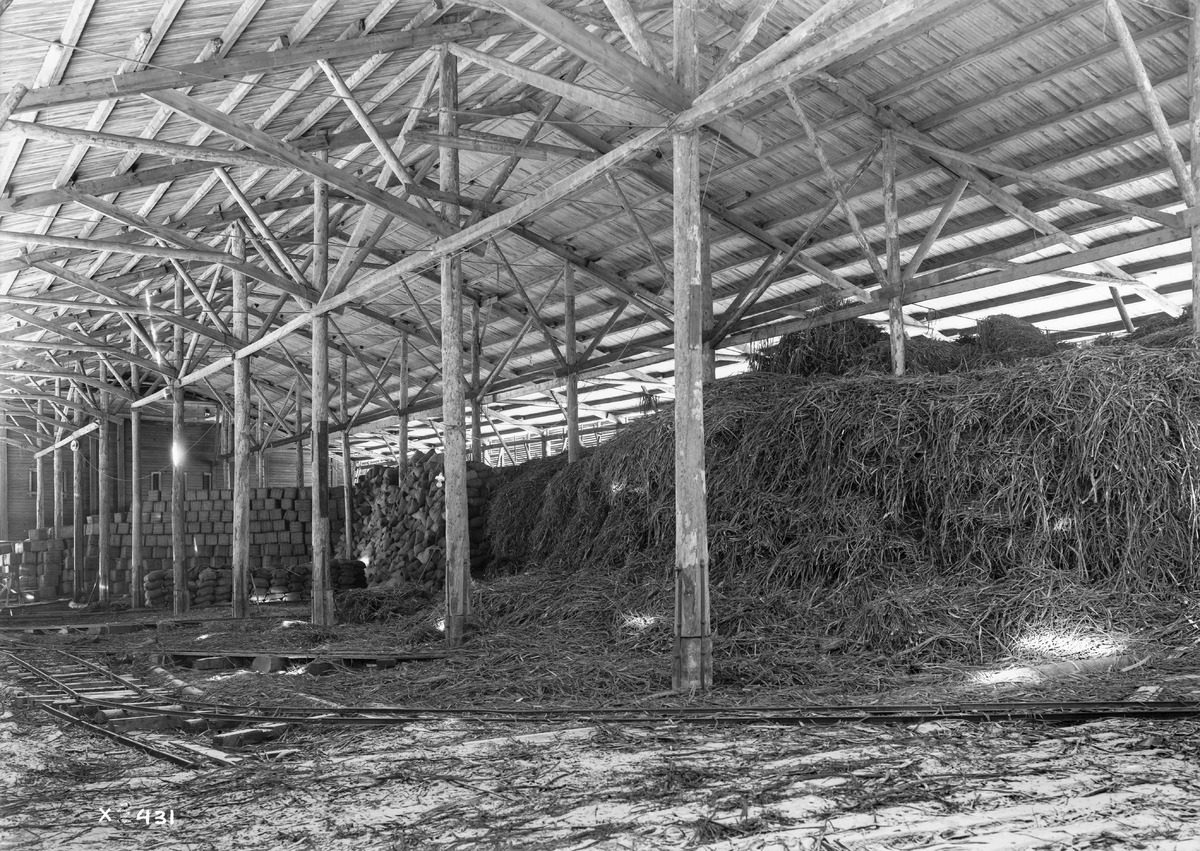
Veljekset Åström Oy:n rakennus
A building of Veljekset Åström Oy
sisällön kuvaus: Veljekset Åström Oy:n rakennus 24.2.1935. content description: A building of Veljekset Åström Oy on February 24, 1935.
Vuosi: 1935
Paikka: Suomi, Oulu, Suomi, Pohjois-Pohjanmaa, Oulu
Aiheet: Veljekset Åström Oy; sisäkuva; nahkateollisuus; rakennukset; teollisuusrakennukset; leather industry; buildings; industrial buildings